University of Manchester

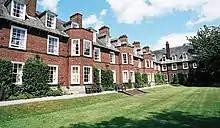
Ashburne Hall, a catered accommodation offered mainly to undergraduate students, though some places are reserved for postgraduate students.

The University of Manchester Students' Union is the representative body of students at the university and the UK's largest students' union. It was formed out of the merger between UMIST Students' Association and University of Manchester Union when the parent organisations UMIST and the Victoria University of Manchester merged on 1 October 2004.